Iron Gwazi

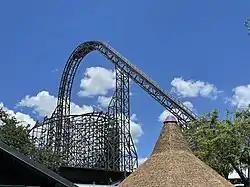
Iron Gwazi's lift hill and barrel roll downdrop

Iron Gwazi (formerly called Gwazi) is a steel-track hybrid roller coaster at Busch Gardens Tampa Bay, a theme park in Tampa, Florida, United States. Development of the original Gwazi began in July 1998, when Busch Gardens announced that it would build a wooden roller coaster on land formerly occupied by the Anheuser-Busch brewery. Great Coasters International (GCI) built Gwazi, a wooden dueling roller coaster with two separate tracks. The ride was named after a fabled creature with a tiger's head and a lion's body. Trains riding on both tracks, respectively named Lion and Tiger, reached a height of and a maximum speed of .